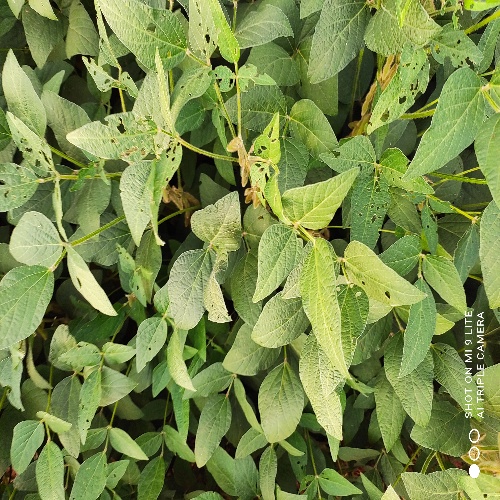
Label: Caterpillar